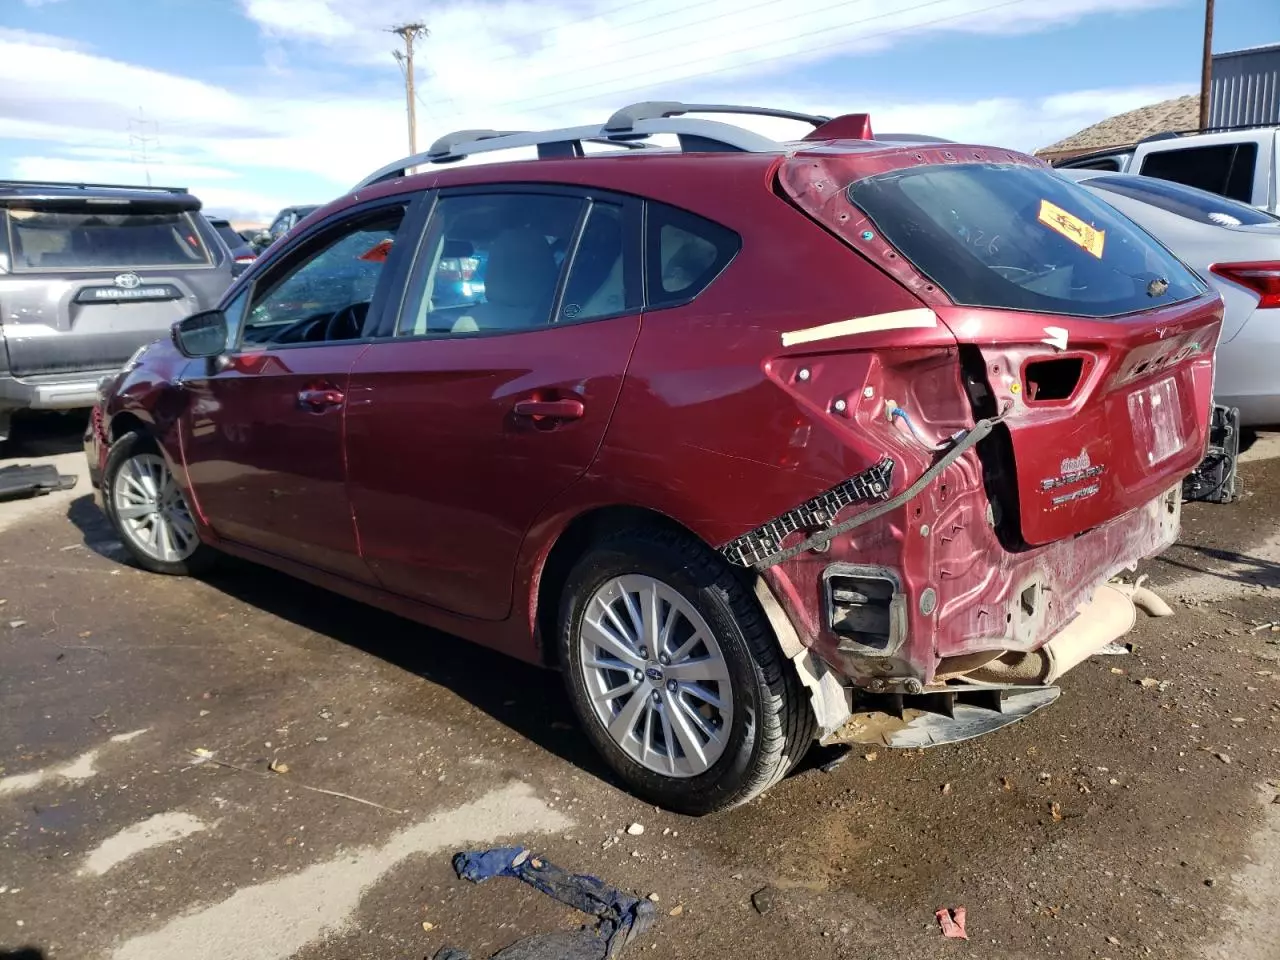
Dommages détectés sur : malle, feu arrière gauche, pare-choc arrière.
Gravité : majeur